Śāriputra

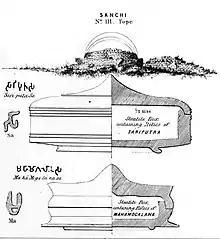
Sketch made by Cunningham of the Sanchi relic caskets attributed to the chief disciples.

According to accounts from the 7th century Chinese pilgrim Xuanzang, Śāriputra's as well as Maudgalyāyana's relics could be found in the Indian city of Mathura in "stupas" built by King Asoka. However, as of 1999, no archaeological reports had confirmed such findings at the sites mentioned by either Chinese pilgrims or Buddhist texts, although findings were made at other sites.